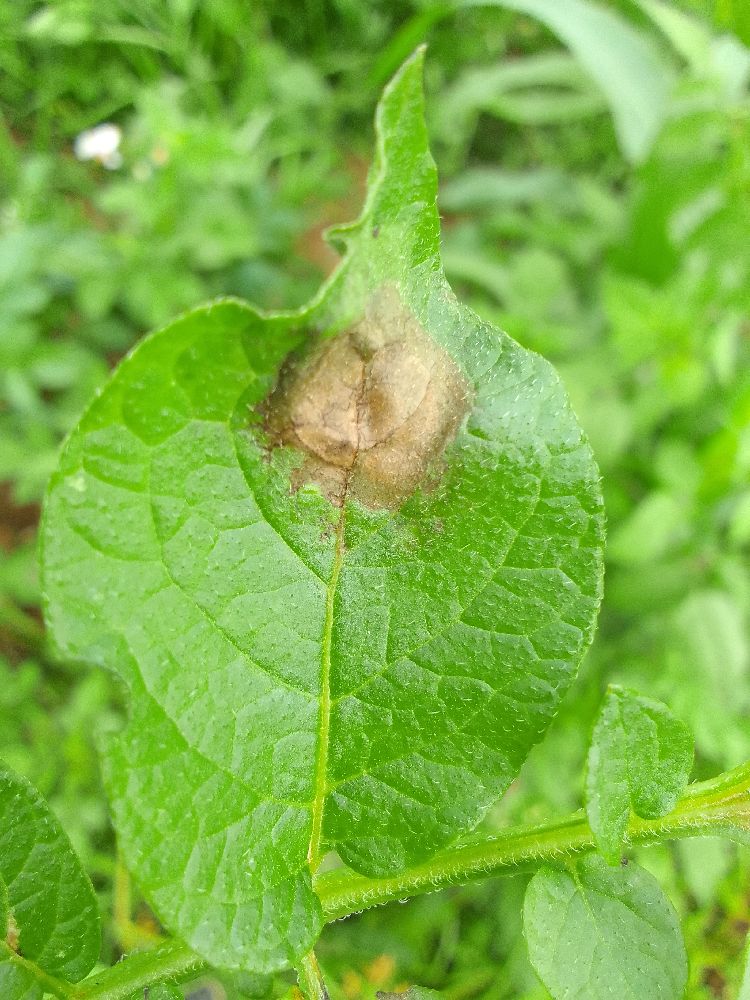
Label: Late blight